Algo pequeñito

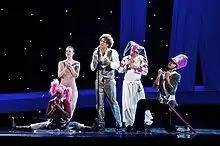
Diges and his dancers during his first rehearsals at the Eurovision Song Contest 2010

On 29 May 2010, the Eurovision Song Contest grand final was held at the Telenor Arena in Oslo hosted by Norsk rikskringkasting (NRK), and broadcast live throughout the continent. Diges performed "Algo pequeñito" second on the night following 's "Drip Drop" by Safura and preceding 's "My Heart Is Yours" by Didrik Solli-Tangen.